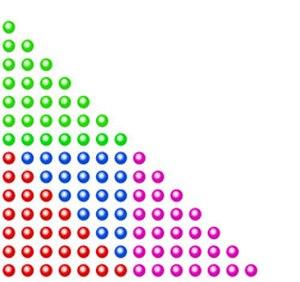
Illustration du fait que la somme de 8 fois un nombre triangulaire et de un est un carré parfait (cas pair)
En arithmétique, un nombre triangulaire est un cas particulier de nombre polygonal. Il correspond à un entier naturel non nul égal au nombre de pastilles dans un triangle construit à la manière des deux figures de droite. La seconde montre que le septième nombre triangulaire — celui dont le côté porte 7 pastilles — est 28. Une définition plus formelle de cette suite d'entiers s'obtient par récurrence : le premier nombre triangulaire est 1, et le n-ième est la somme de n et du précédent. Les dix premiers nombres triangulaires sont : 1, 3, 6, 10, 15, 21, 28, 36, 45, 55. Il existe différentes manières de calculer le n-ième nombre triangulaire ; l'une d'elles est graphique et s'obtient par un raisonnement d'arithmétique géométrique. On trouve, si tₙ désigne le n-ième nombre triangulaire :